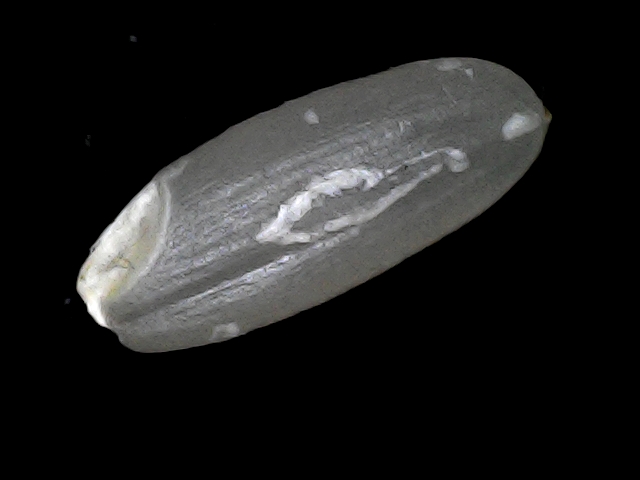
Rice variety: BD30